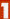
Number: 1